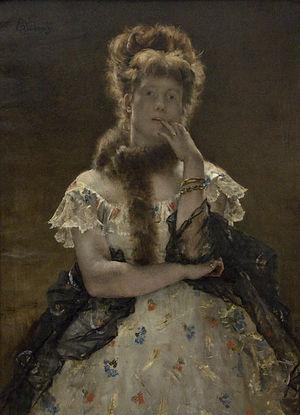
La liste des biens classés de la Communauté flamande de Belgique est une liste de biens culturels mobiliers classés situés Région flamande.